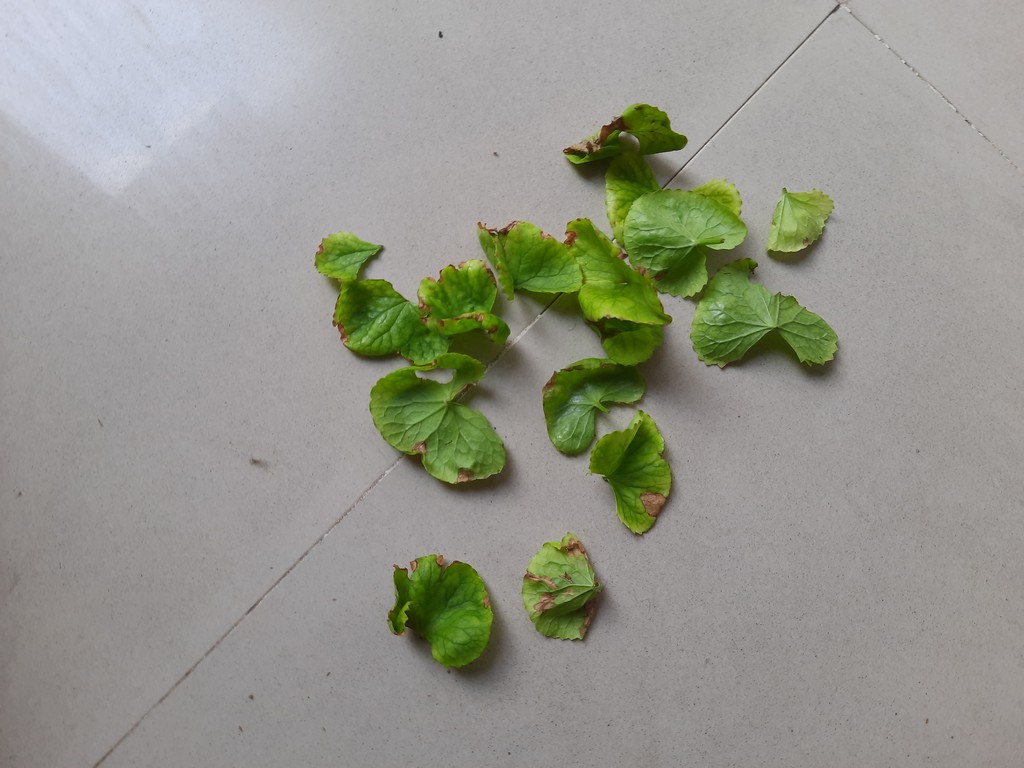
Label: Unhealthy